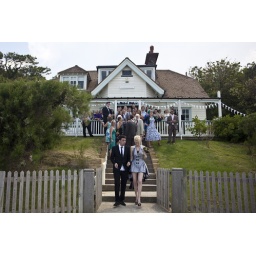
my son James and daughter in law Rosie were married on the balcony in the warmth of the mid day sun.